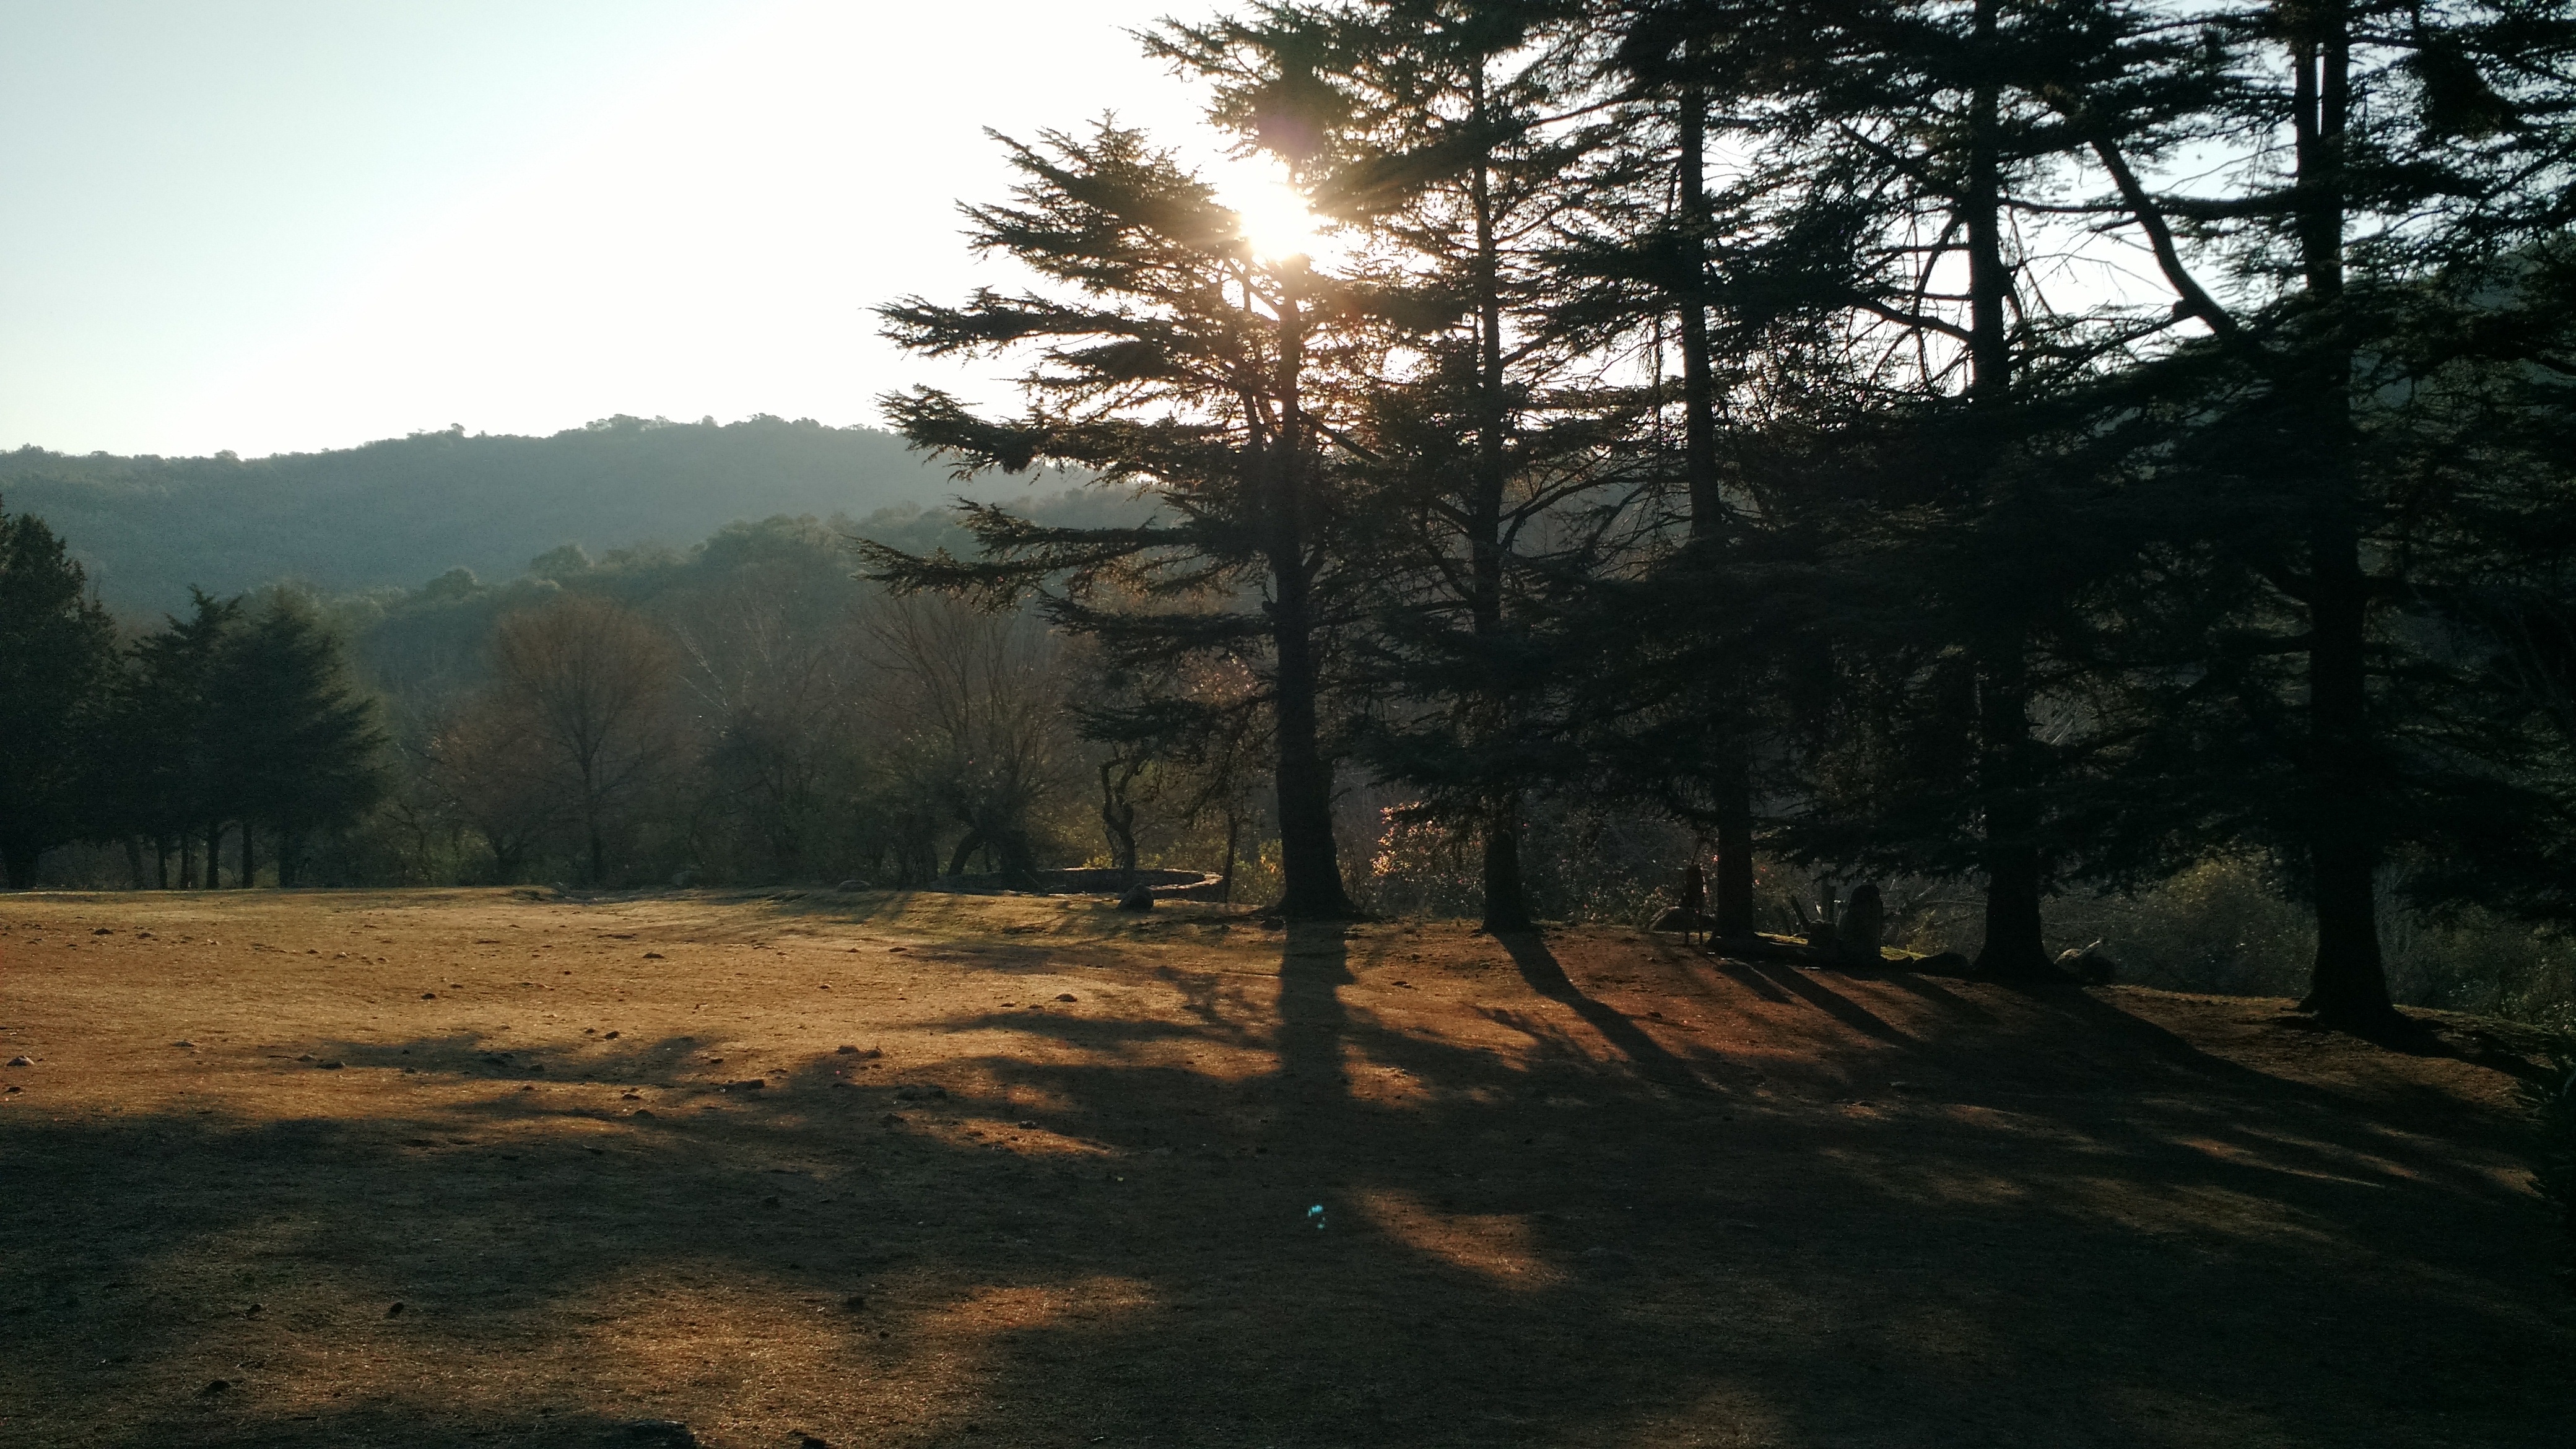
landscape, tree, nature, forest, wilderness, sun, field, sunlight, morning, pine, evening, autumn, mountains, woodland, habitat, rural area, pinewood, natural environment, atmospheric phenomenon, woody plant